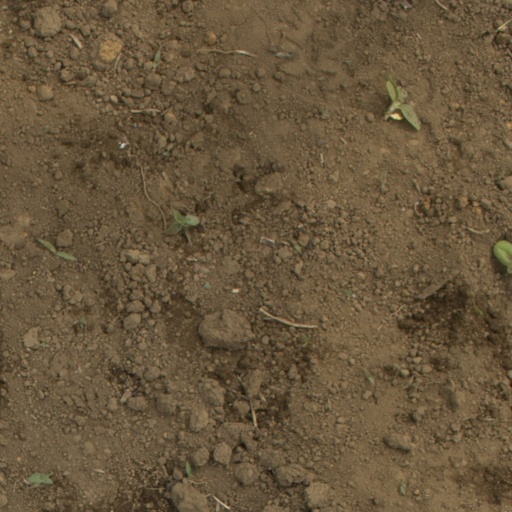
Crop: Jerusalem artichoke